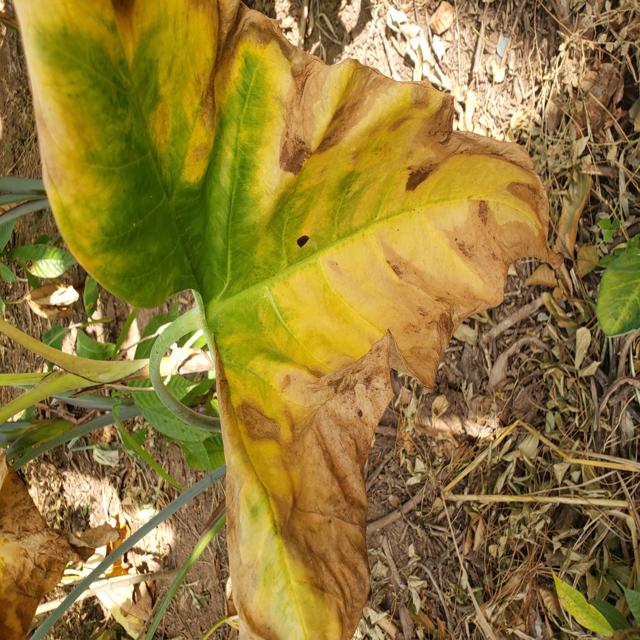
Label: Late_Blight